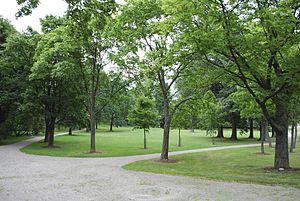
Cet article donne une une liste de parcs d'Helsinki en Finlande.